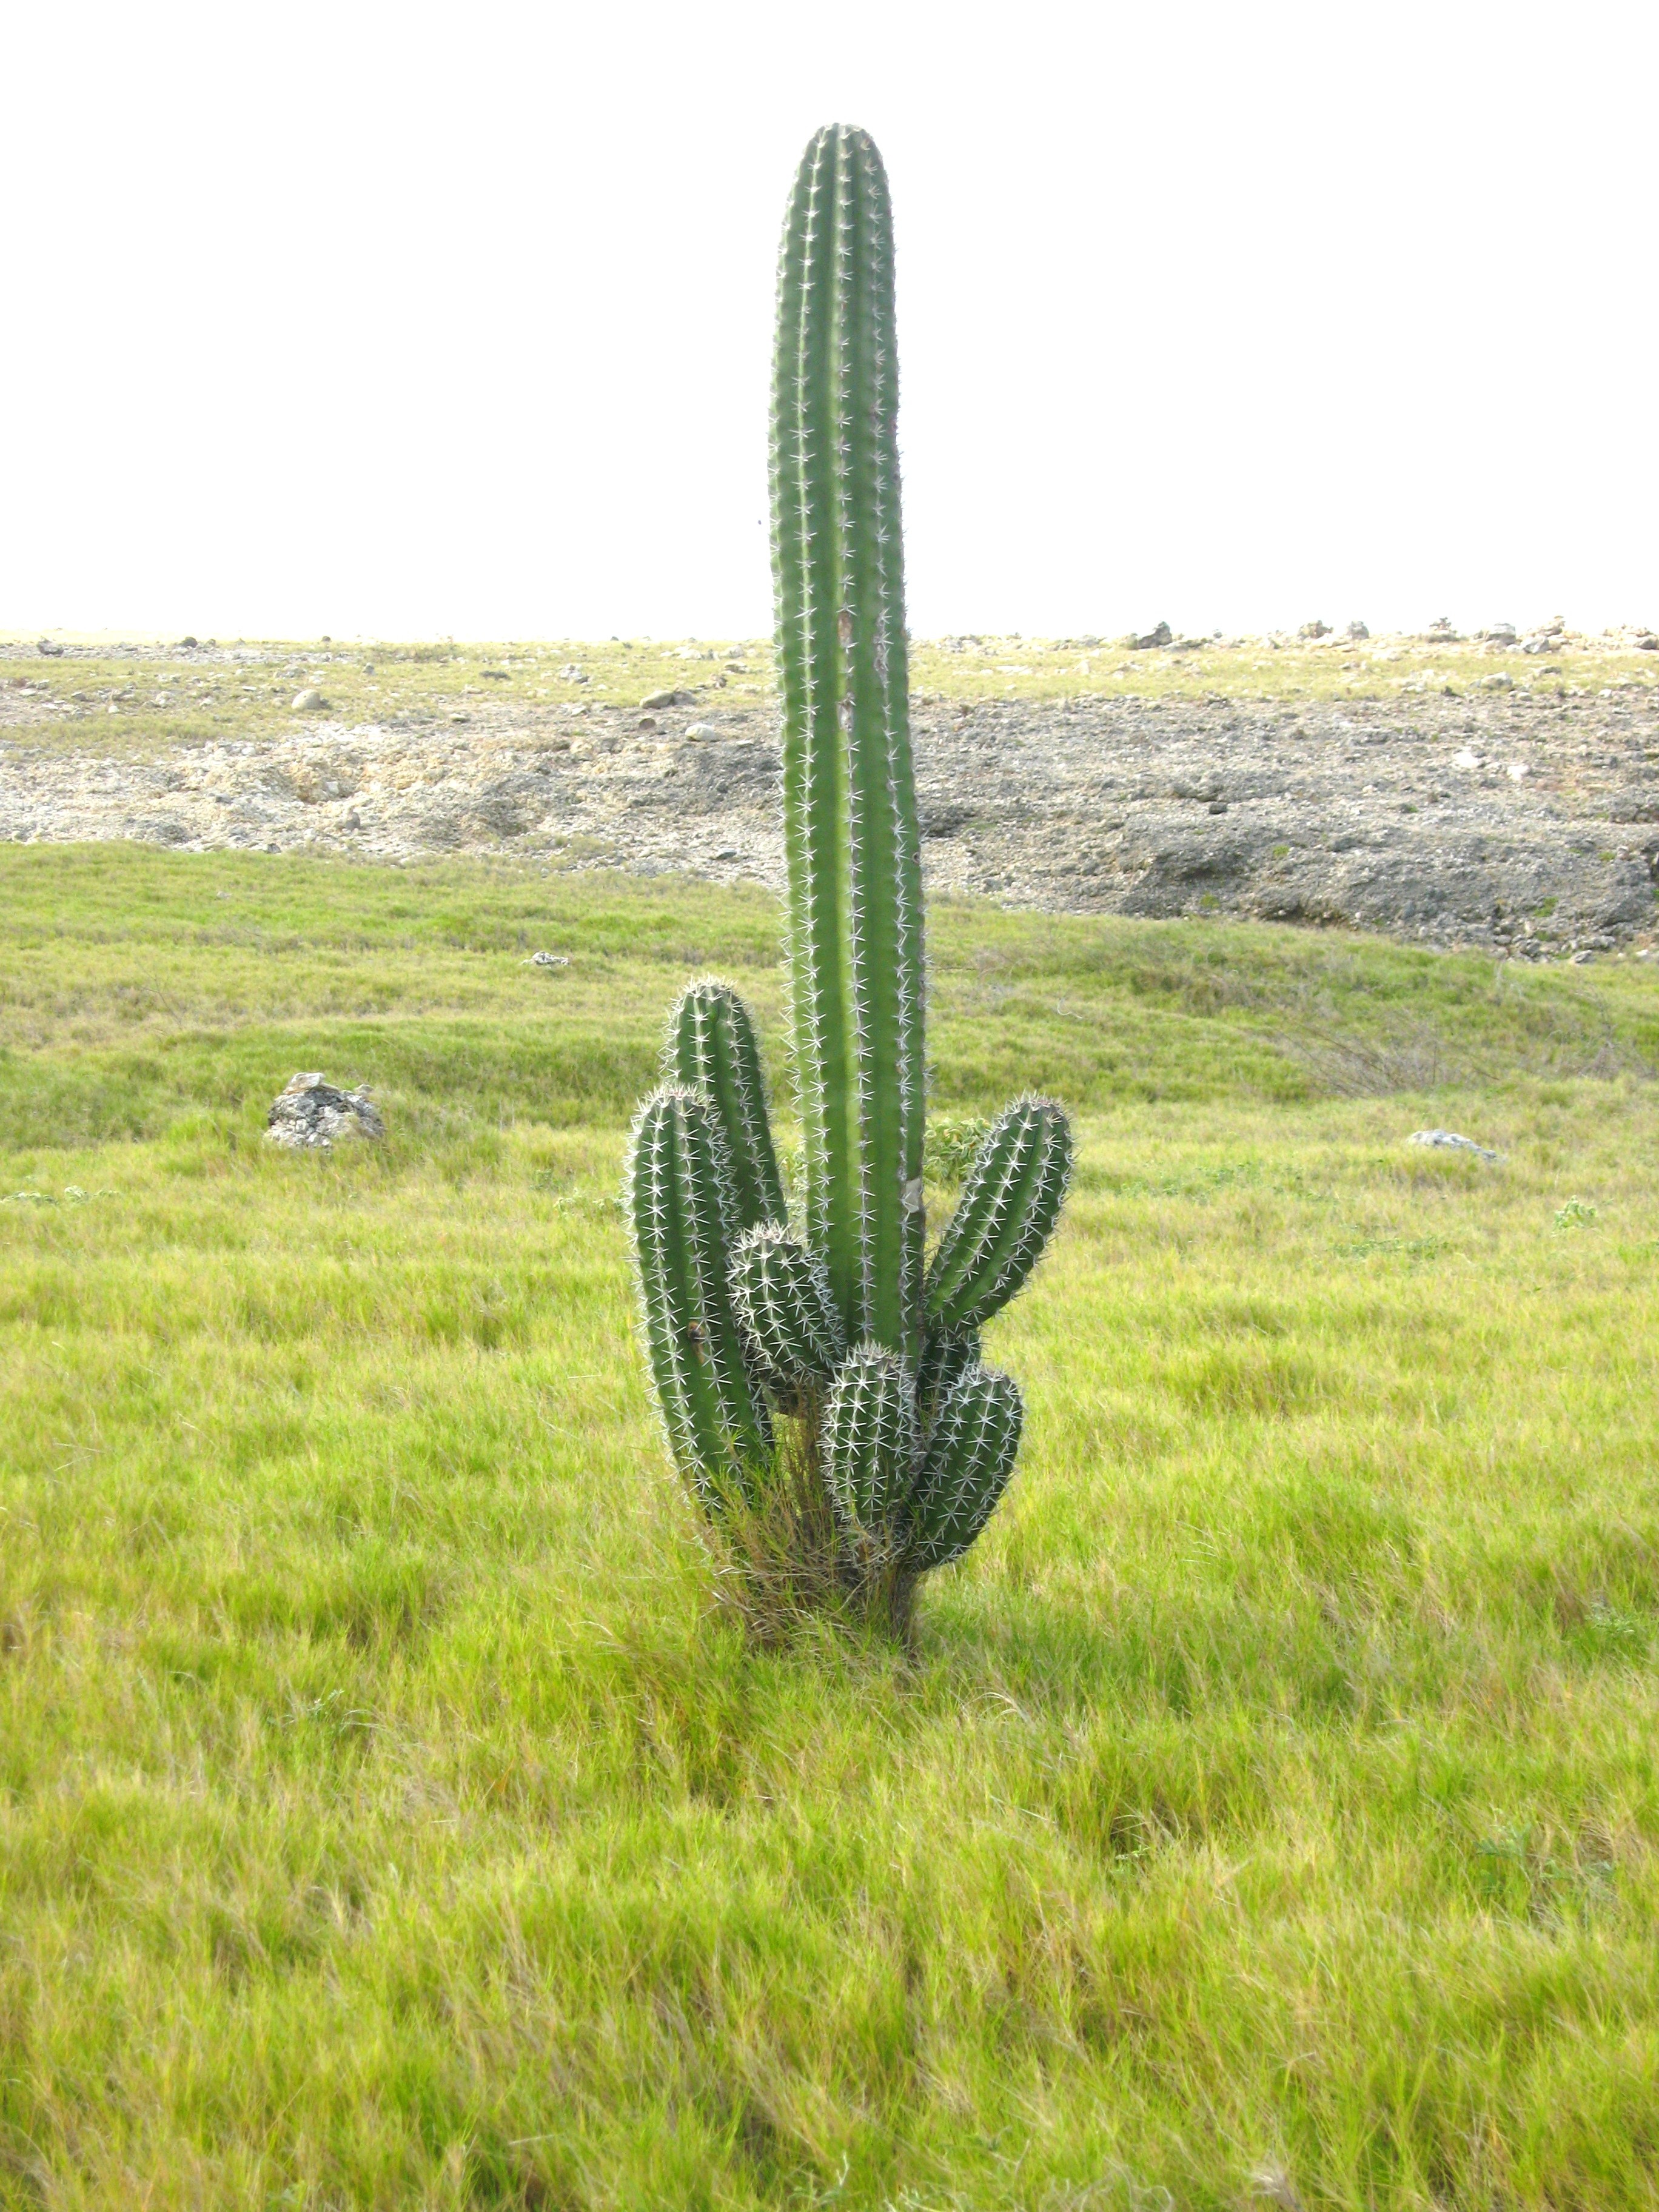
landscape, grass, cactus, plant, field, flower, botany, cacti, aruba, flowering plant, grass family, plant stem, land plant